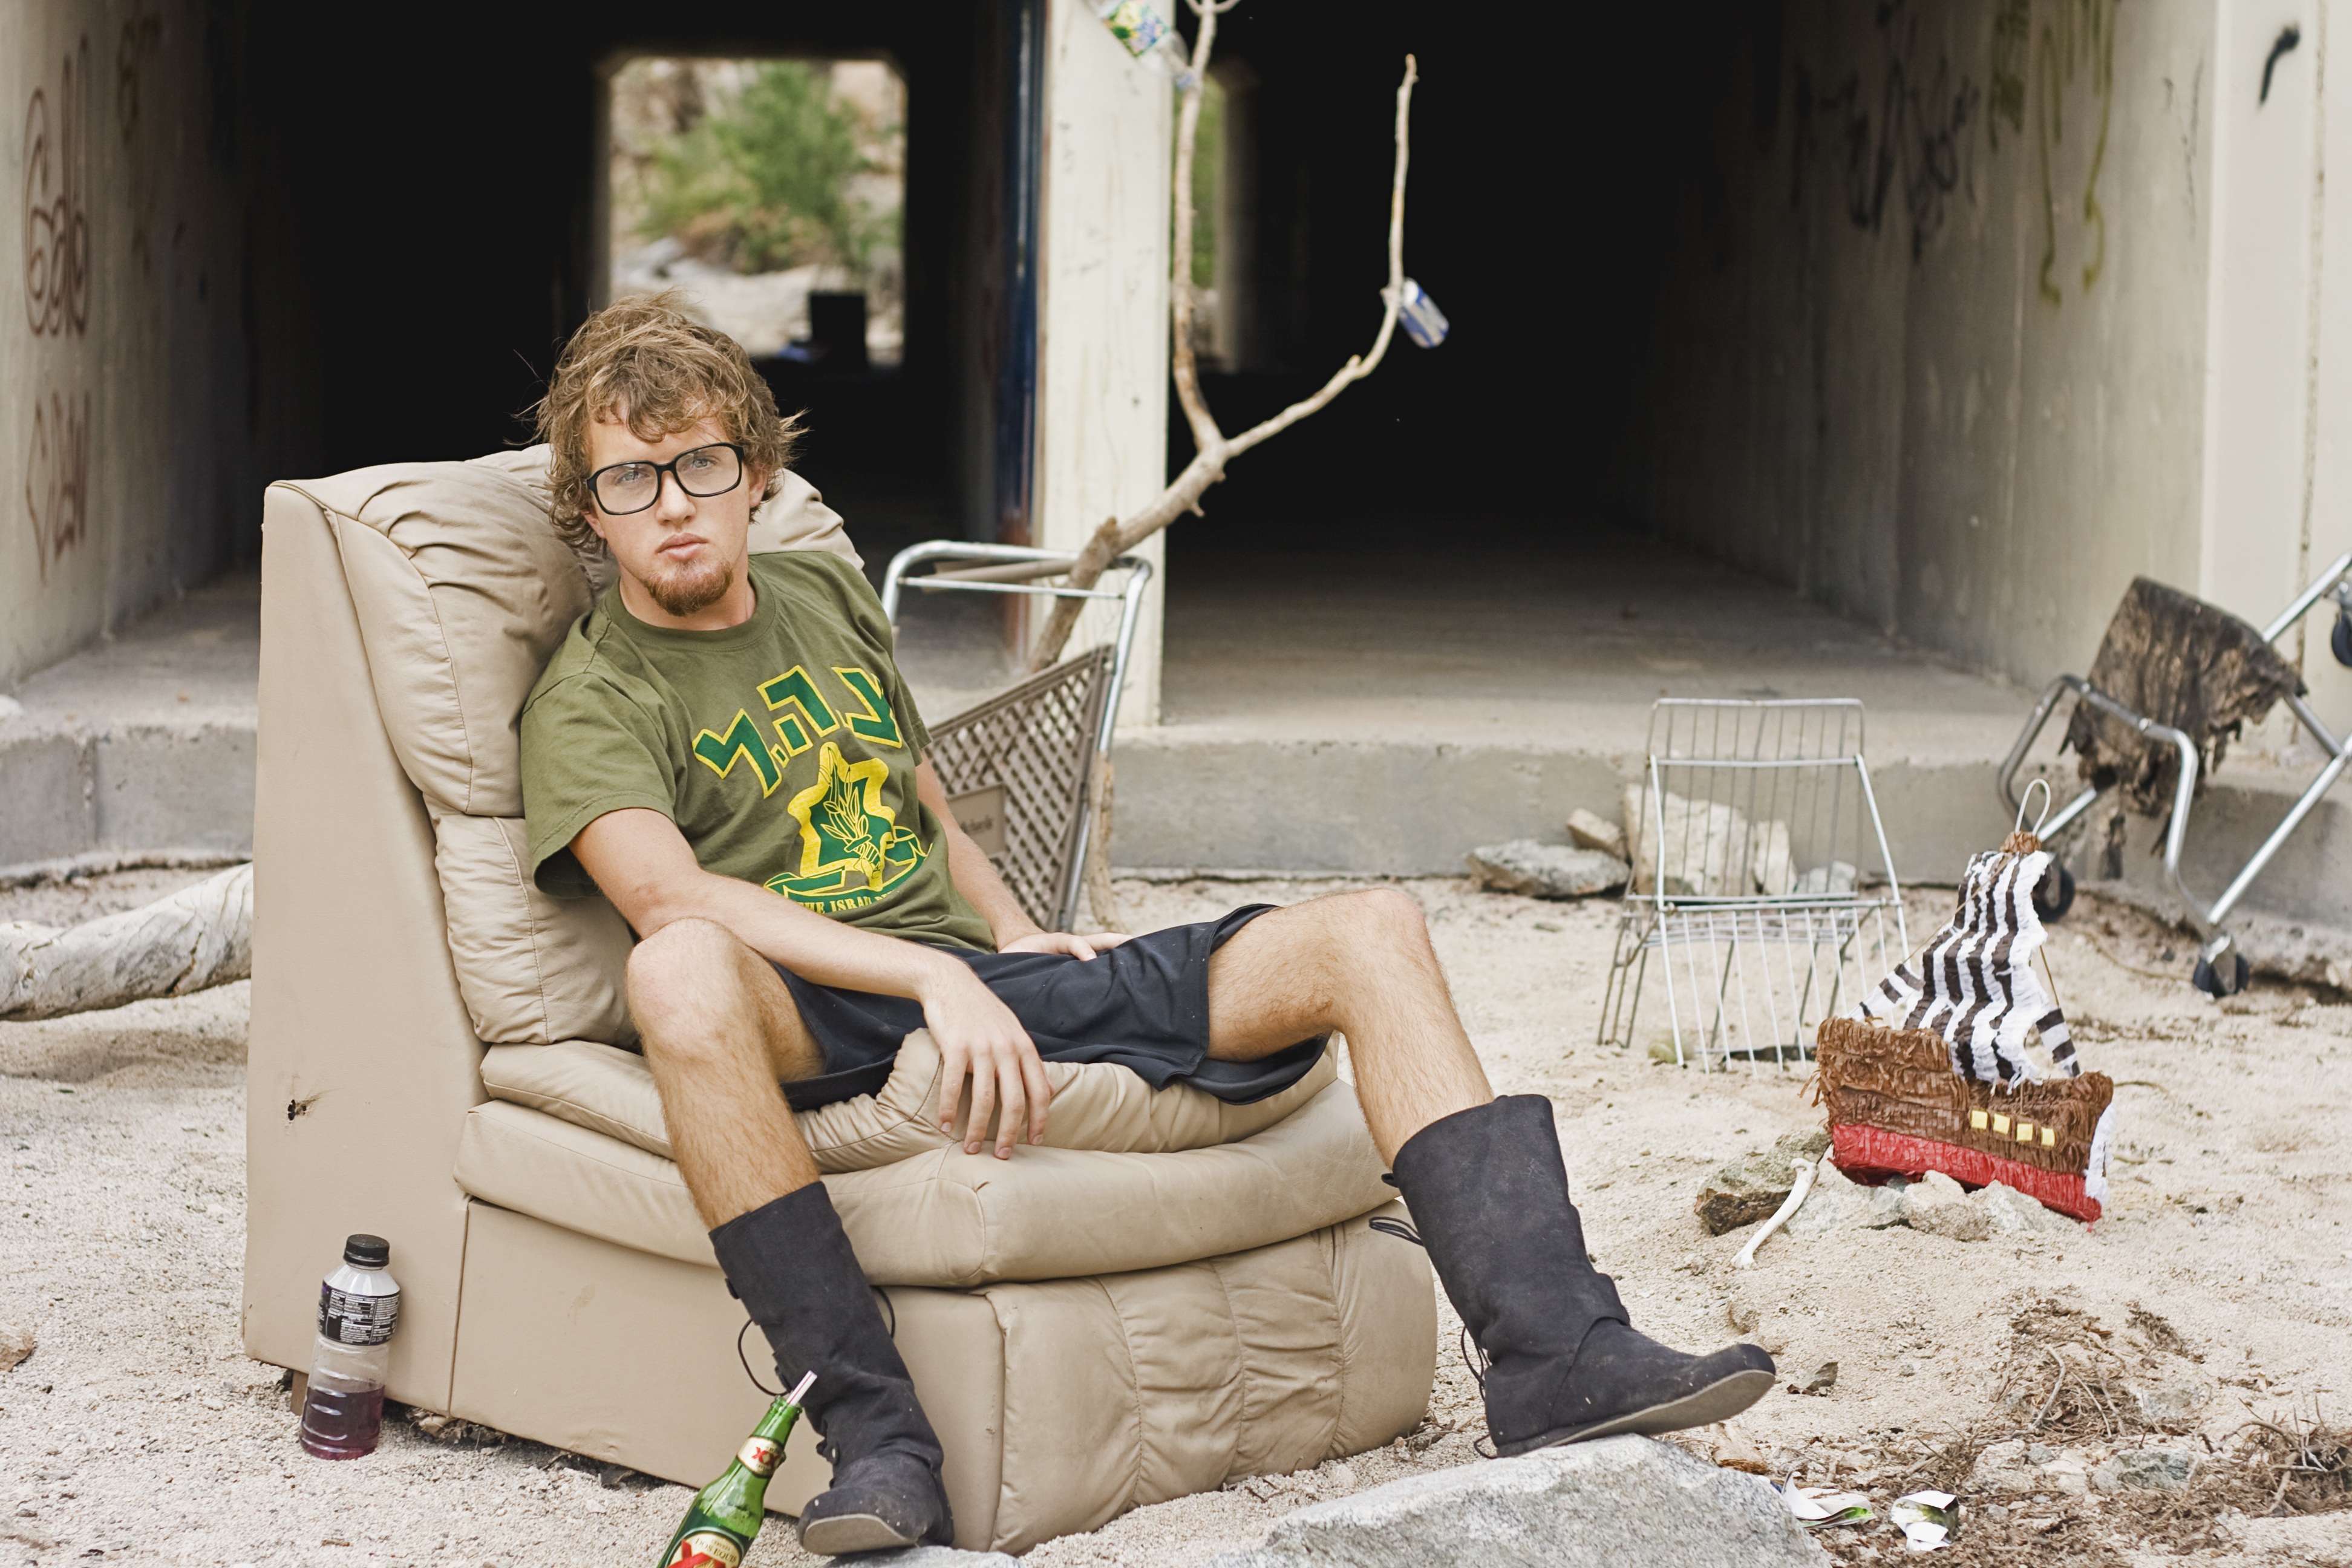
man, people, bridge, street, photography, cart, city, urban, overpass, spring, color, sitting, money, wash, human, dirty, fashion, beard, men, homeless, drunk, photograph, beauty, poverty, indie, adult, beggar, poor, jobless, riverbed, photo shoot, unemployment, shopping cart, vagabond, homelessness, unemployed, homeless man, hobo, pi ata, human positions